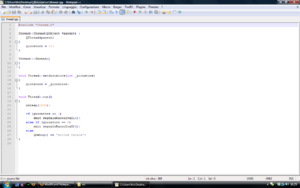
Un calepin, bloc-notes ou carnet est un petit cahier facilement transportable permettant à son possesseur de prendre en notes ses réflexions.